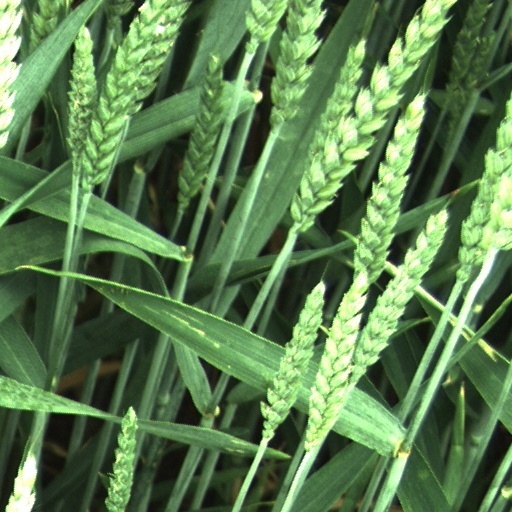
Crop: wheat